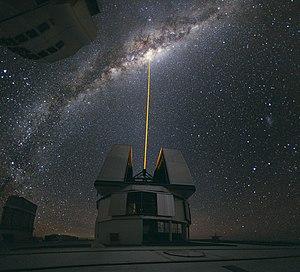
La couche de sodium est une structure constituée de sodium atomique, localisée entre 80 et 105 kilomètres au sein de la mésosphère terrestre. En dessous de la couche, le sodium réagit pour donner principalement NaHCO₃, au-dessus la formation de Na⁺ est favorisée. La source principale du sodium est supposée être l'ablation des météores dans l’atmosphère. Étudiée à partir du milieu des années 1930, elle permet la création d'étoiles guide laser.
Le Très Grand Télescope, en anglais Very Large Telescope, est un ensemble de quatre télescopes principaux et quatre auxiliaires. Il est situé à l'Observatoire du Cerro Paranal dans le désert d'Atacama au nord du Chili, à une altitude de 2 635 m. Il permet l'étude des astres dans les longueurs d'onde allant du visible à l'infrarouge.
L'Observatoire du Cerro Paranal est un observatoire astronomique professionnel situé sur le Cerro Paranal, dans le désert d'Atacama, au nord du Chili, à une altitude de 2 635 mètres. Il permet l'étude des astres dans les longueurs d'onde allant de l'ultraviolet à l'infrarouge.
L’échelle de Kardachev, proposée en 1964 par l'astronome soviétique Nikolaï Kardachev, est une méthode théorique de classement des civilisations en fonction de leur niveau technologique et de leur consommation énergétique. Cette échelle a été largement adoptée par les chercheurs du projet SETI et les futurologues, bien que l'existence de civilisations extraterrestres reste encore hypothétique.